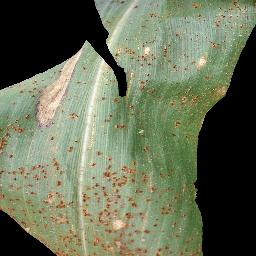
Label: Corn_(Maize)___Common_Rust